Manu-Tongātea

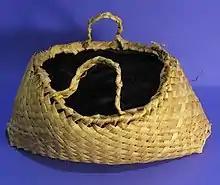
"Kete" basket, Auckland War Memorial Museum.

After a few years, Kai-ahi returned, leading a raiding party. The locals fled, but Manu-Tongātea, now a young boy, was caught and tied up in a "kete" basket in order to be eaten in the morning. During the night, he cried out "Manu-Tongātea's skin is chilled by the wind. Peha-nui of Manu, Peha-nui of Kai-ahi," and Kai-ahi realised who he was, released him, and promised that he would get vengeance in the future.